Sedetani

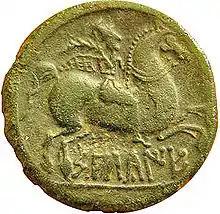
Coin from the Sedetani town of "Salduie"

Like other ancient Hispanic peoples, the Sedetani minted their own coins since the early 2nd century BC.